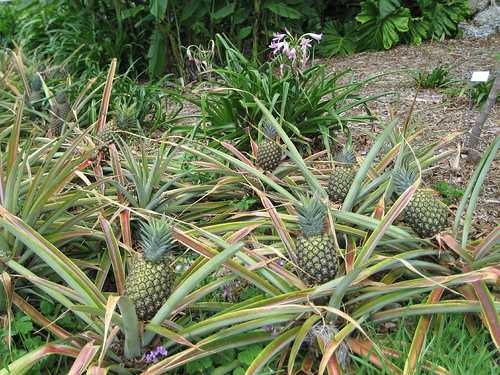
Label: Pineapple